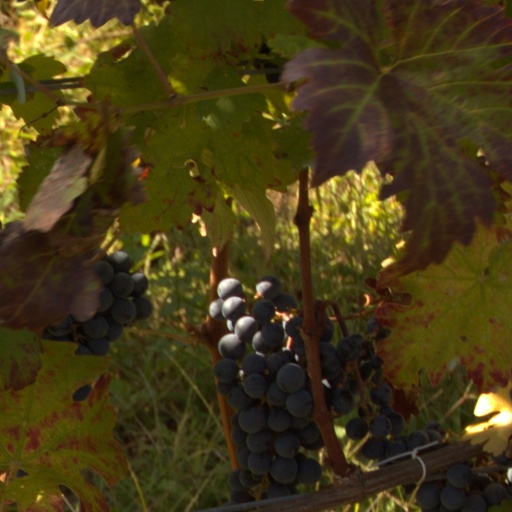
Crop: grape